Channel Islands National Marine Sanctuary

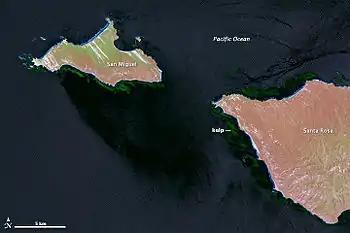
Channel Islands kelp forests off San Miguel Island and Santa Rosa Island. Kelp beds are difficult to spot in conventional color aerial photos but stand out clearly in this near-infrared image from Landsat data.

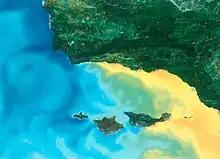
This satellite image shows the sea-water temperature variations around the Northern Channel Islands. Temperature ranges are blue = , green, yellow = , and orange, red = . From west to east, the islands are San Miguel, Santa Rosa, Santa Cruz, and Anacapa.

The sanctuary has partnerships with the National Marine Fisheries Service, the National Park Service, and Fisheries and Oceans Canada, as well as regional and international academic institutions such as the University of California, Santa Barbara, the Scripps Institution of Oceanography, Woods Hole Oceanographic Institution, Simon Fraser University in Burnaby, British Columbia, Canada, and the University of Auckland in Auckland, New Zealand. These partnerships are facilitated by staff research expertise as well as operational support provided by the NOAA research vessels "Shearwater" and "Shark Cat".